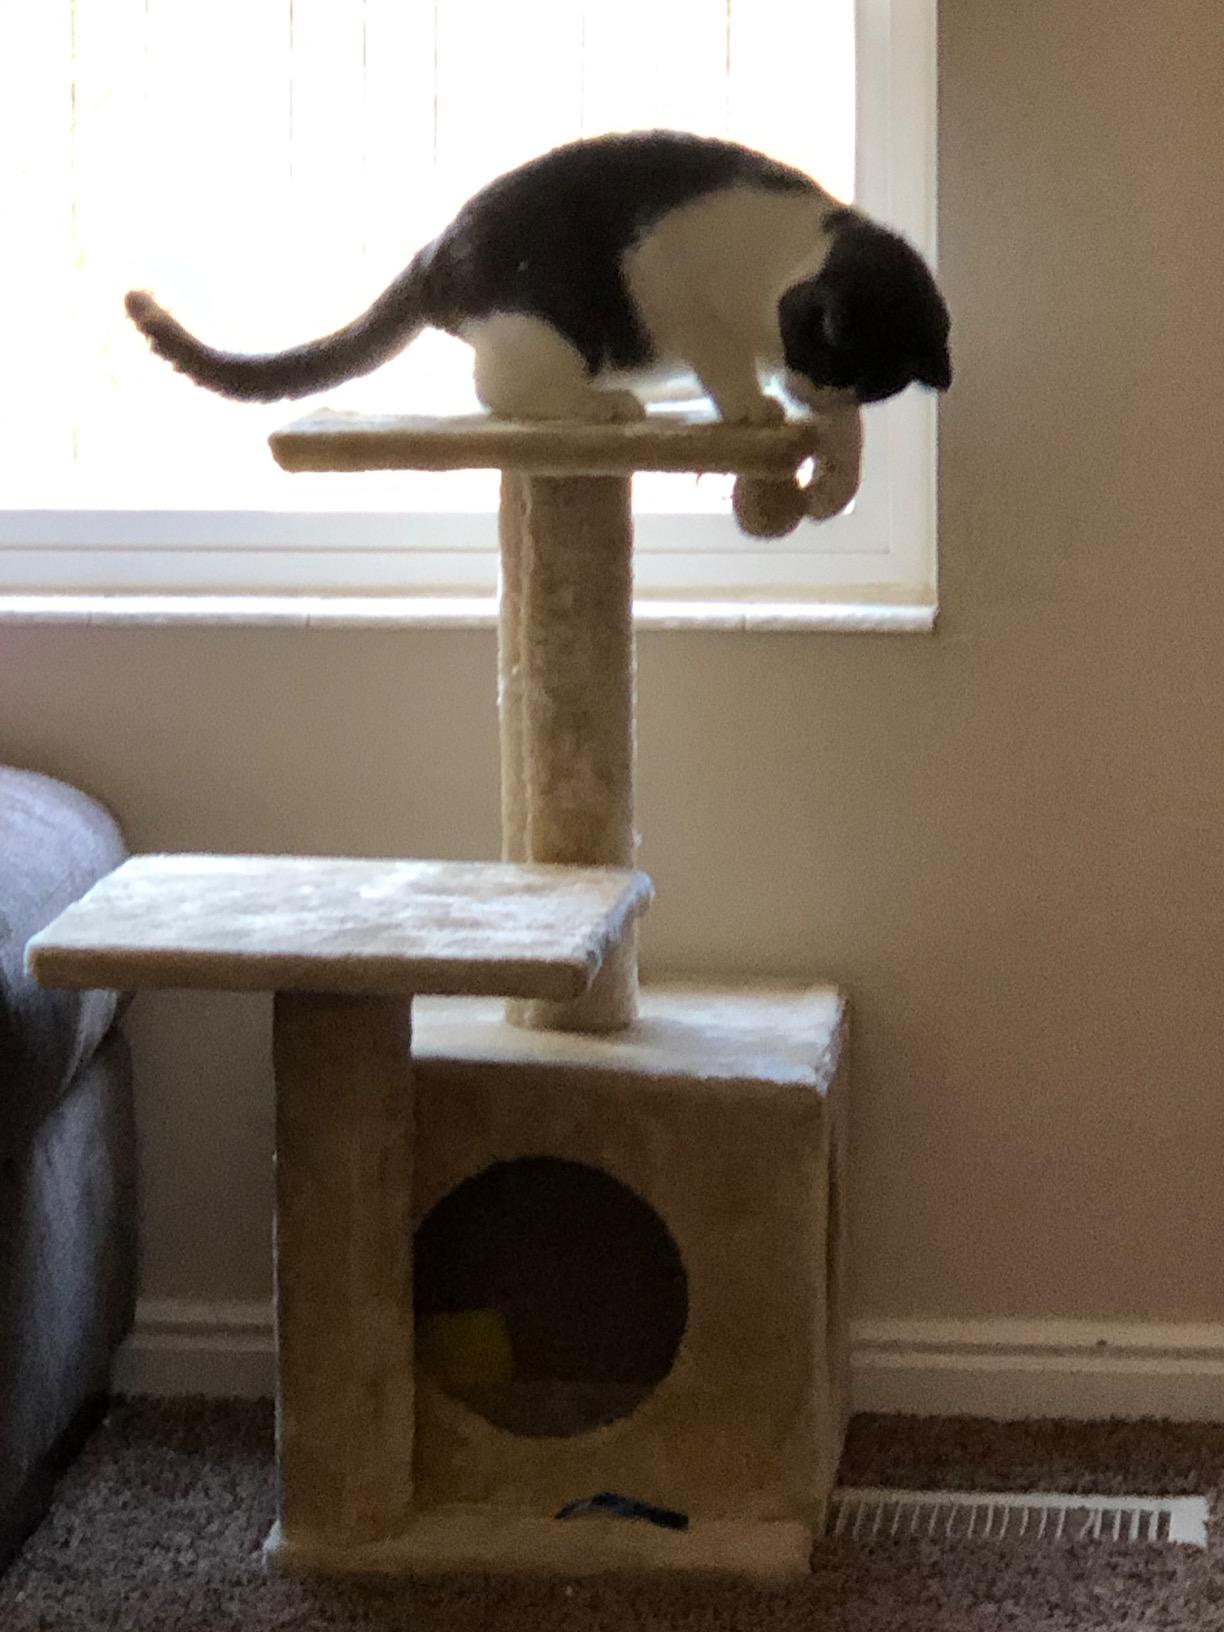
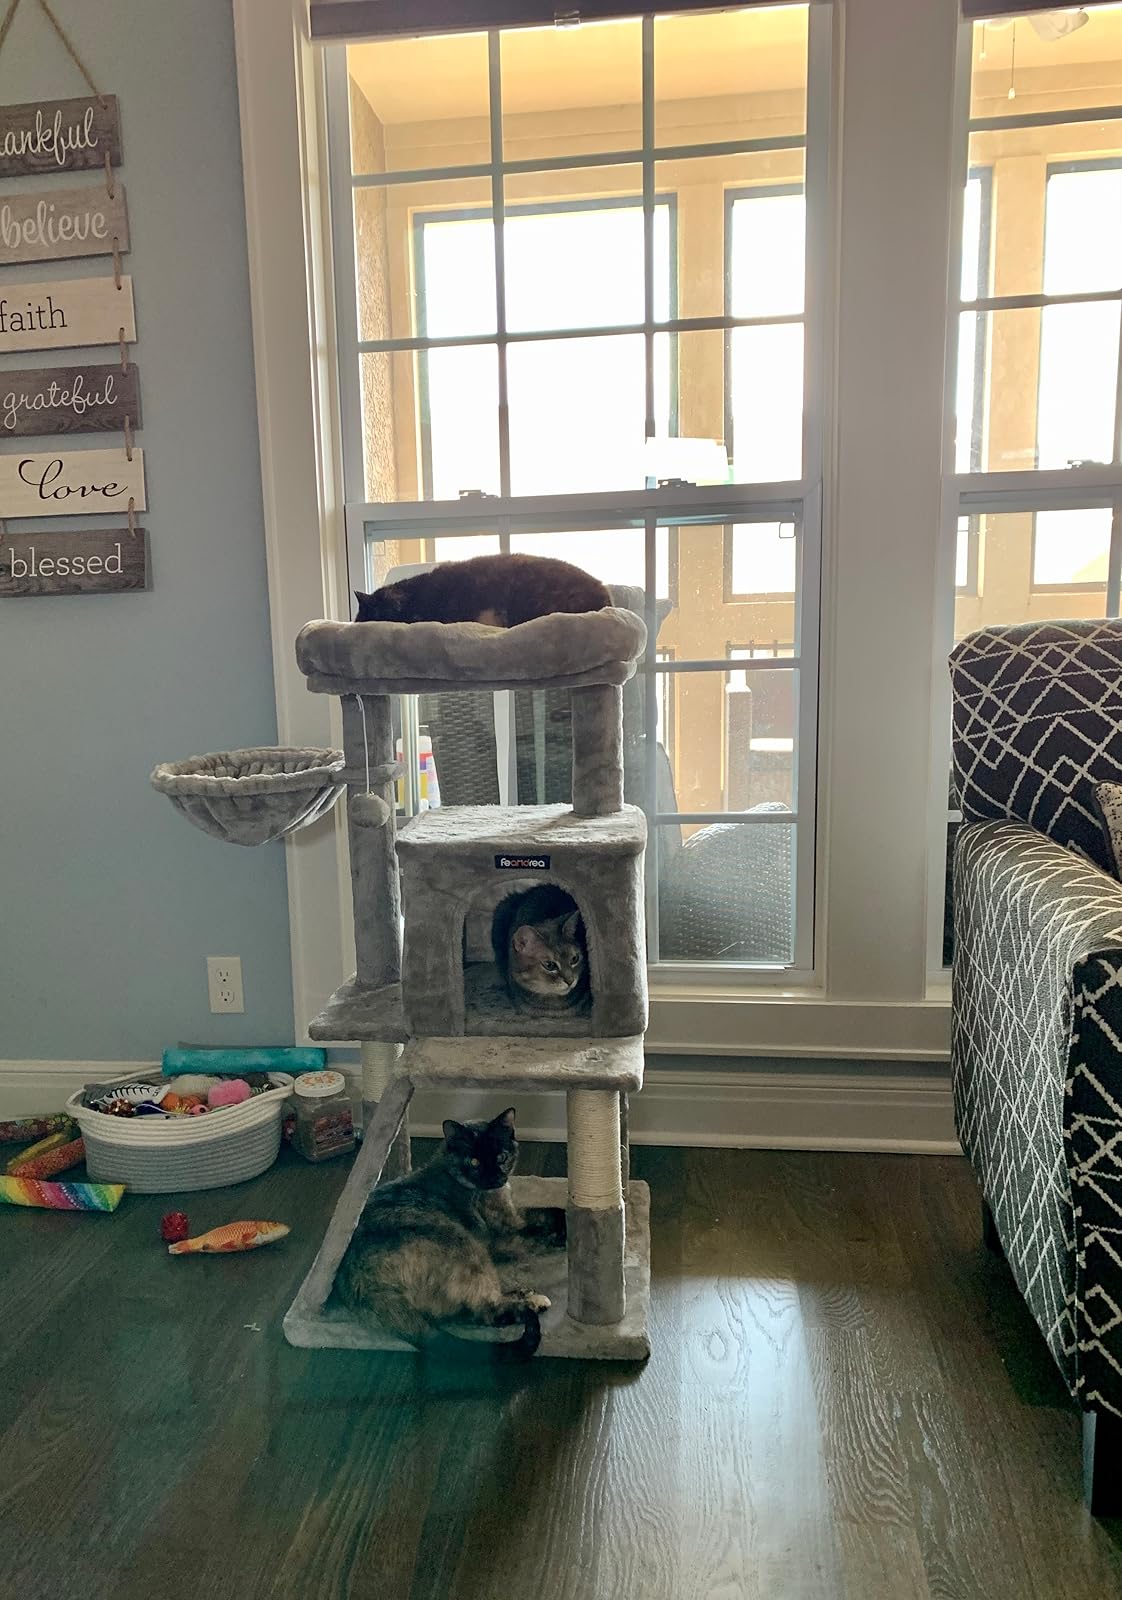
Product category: items_cat tree
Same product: no